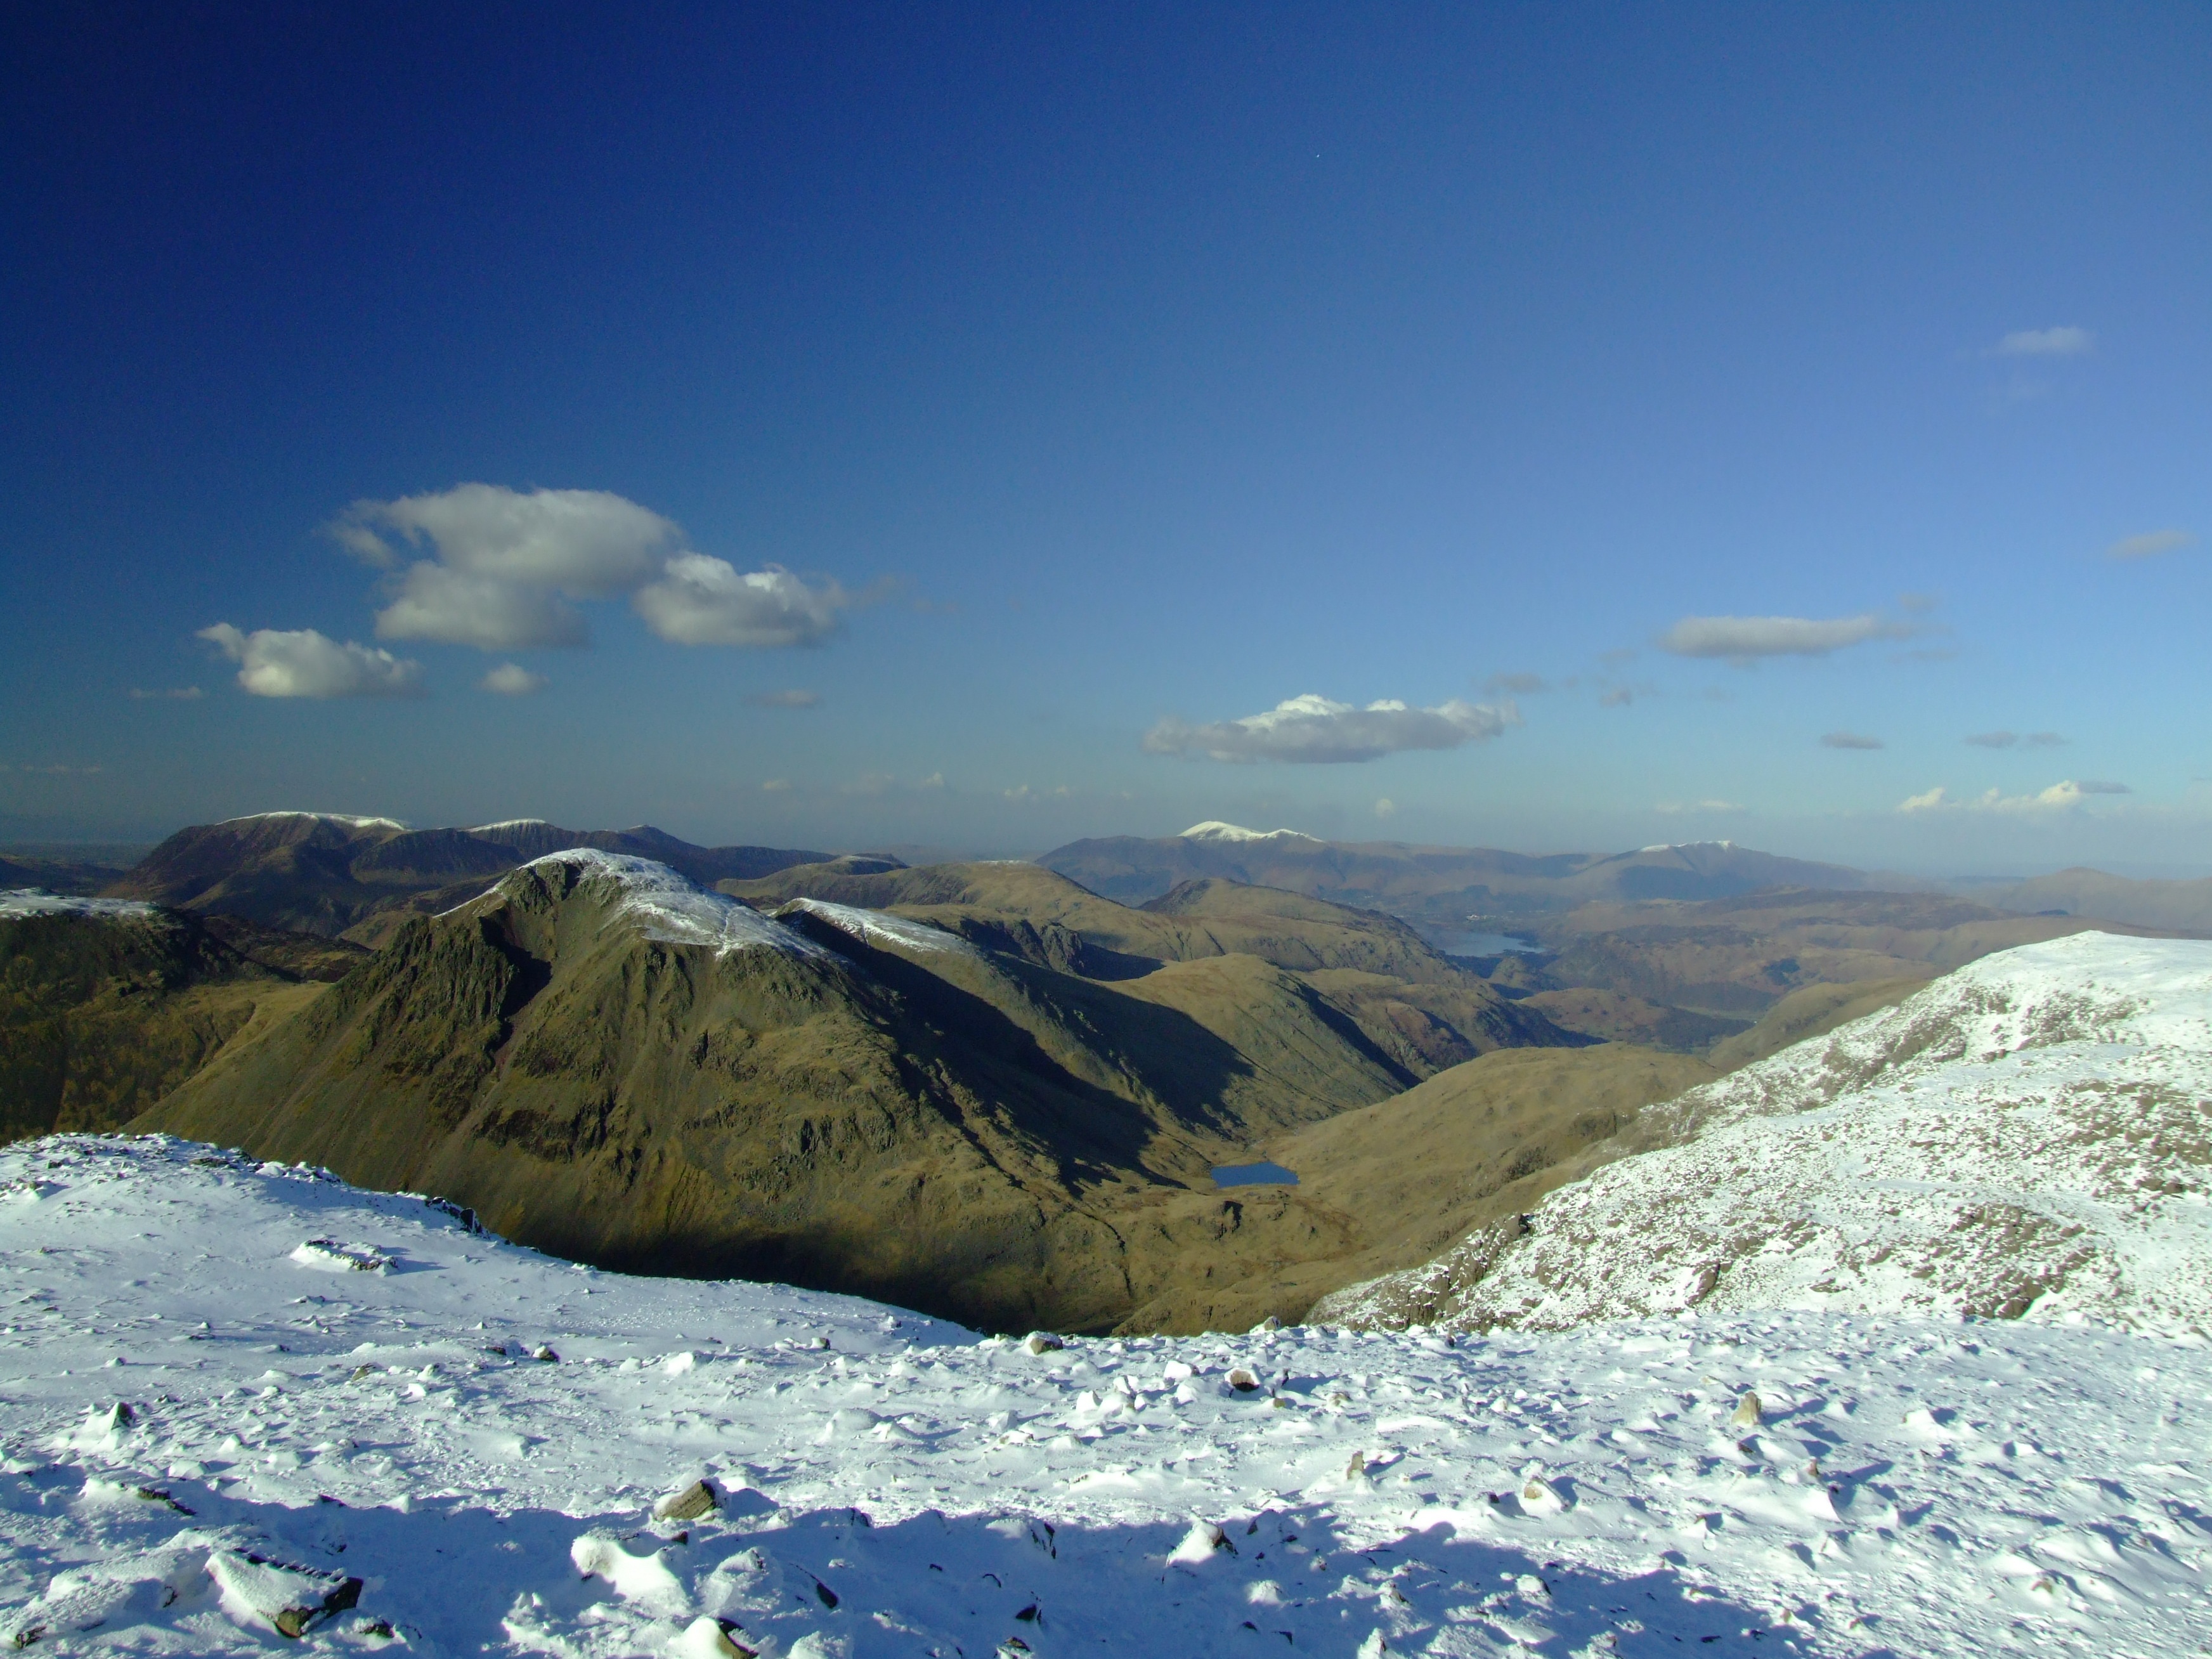
landscape, outdoor, mountain, snow, cloud, sky, hill, lake, peak, mountain range, weather, national park, ridge, summit, england, mountains, alps, plateau, fell, loch, highest, borrowdale, landform, lake district, mountain pass, scafell pike, geographical feature, mountainous landforms, great gable